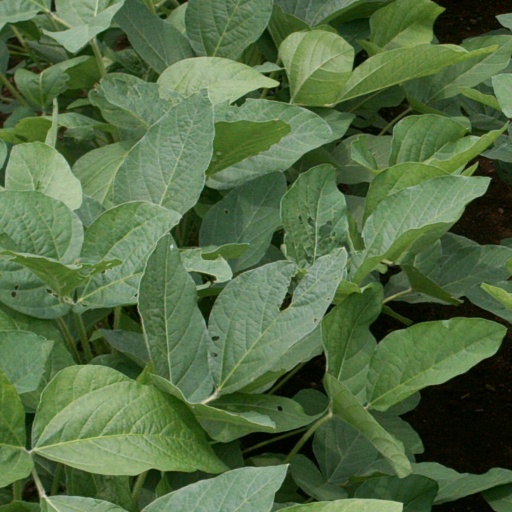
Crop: soybean